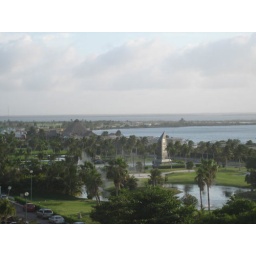
Looking out my fifth floor window over the grounds of the Oasis Cancun.